Unification of Karnataka

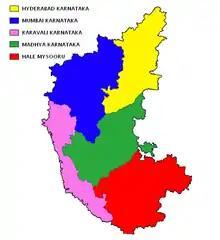
Political Divisions of Karnataka post Independence.

Starting with Aluru's call for a Kannada linguistic state, the movement had slowly started gaining momentum and following. It was also around the time that the Indian independence movement was gathering momentum. Organisations in the movement began organising rallies, talks and conferences where demands for a separate state for Kannada speaking people was made.